Lithuanian Armed Forces

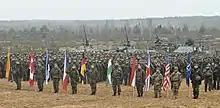
Lithuanian soldiers with their NATO allies during Iron Sword 2014.

The core of the Lithuanian Land Forces structure is the Mechanised Infantry Brigade Iron Wolf (MIB "Iron Wolf") consisting of four mechanized infantry battalions and an artillery battalion, supported by the "Žemaitija" Motorized infantry Brigade, which has three battalions and one artillery battalion as well. The third, "Aukštaitija" Light Infantry Brigade, is a reserve formation with active training. Its command, signal and logistic units are manned by professional soldiers.